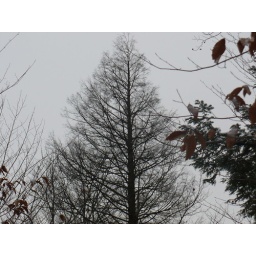
There is something very beautiful about bare tree branches against the grey skies of winter.